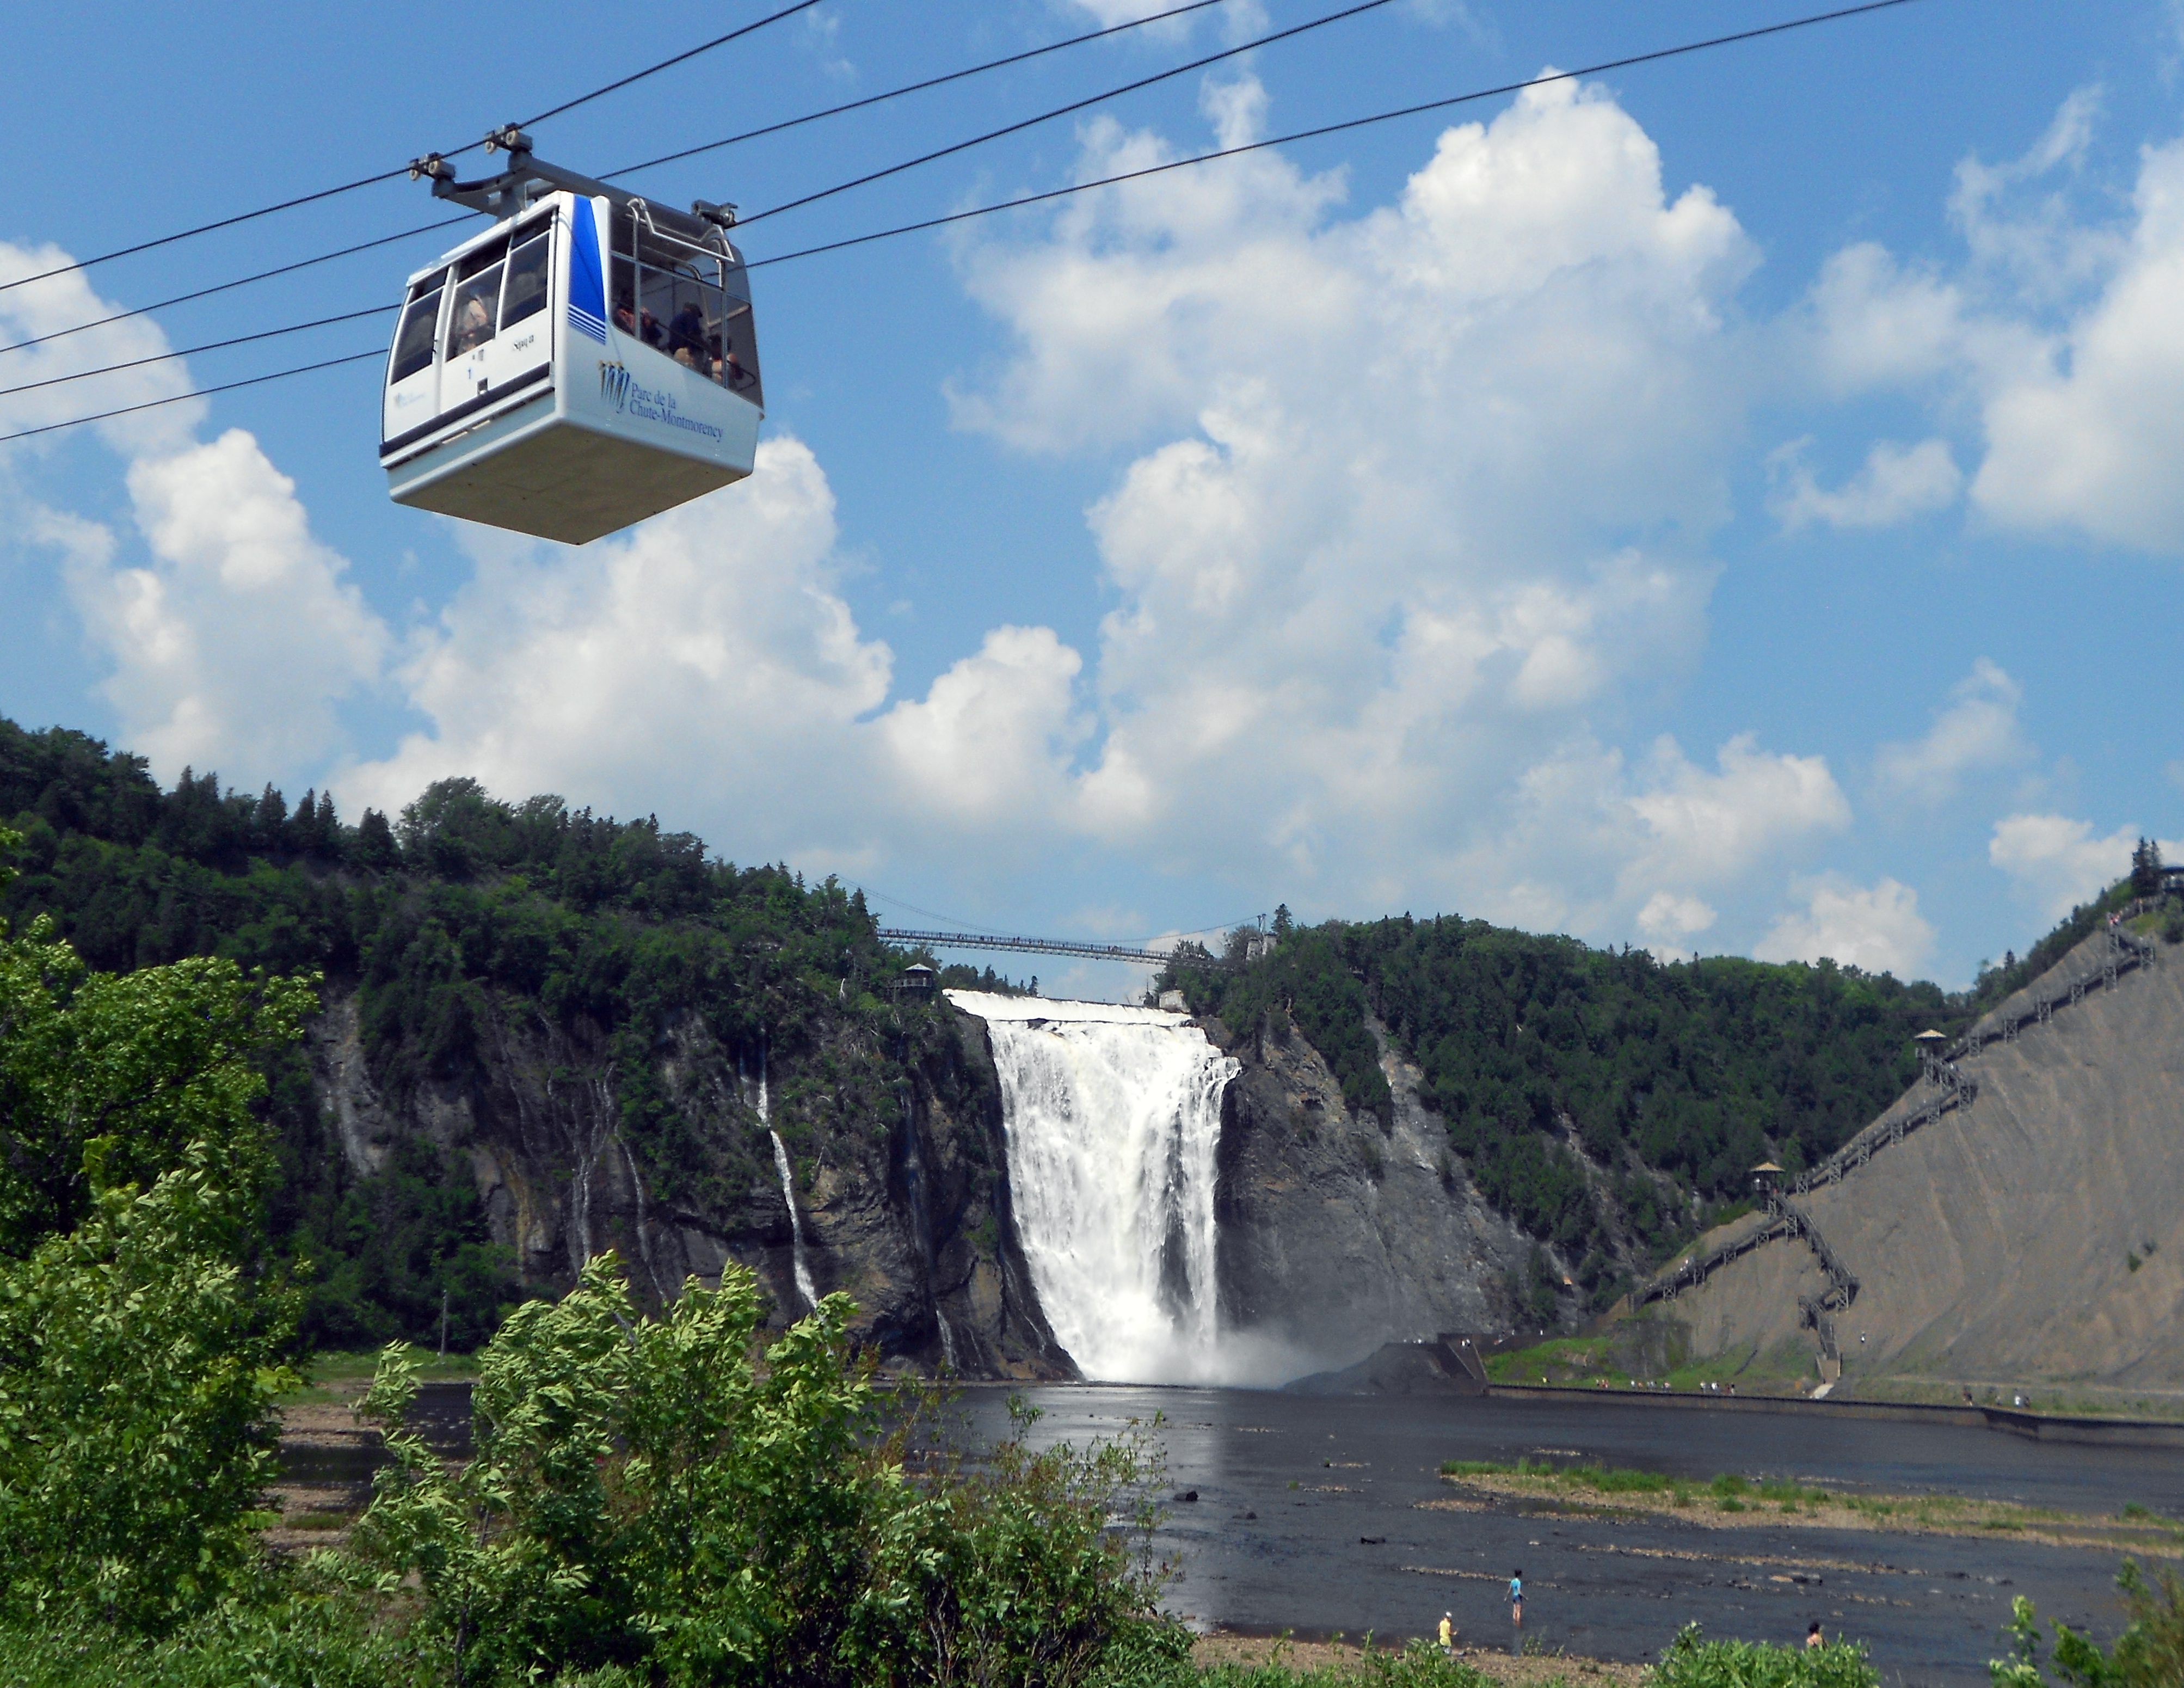
mountain range, landmark, fjord, cable car, water feature